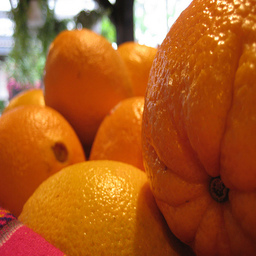
Label: Orange